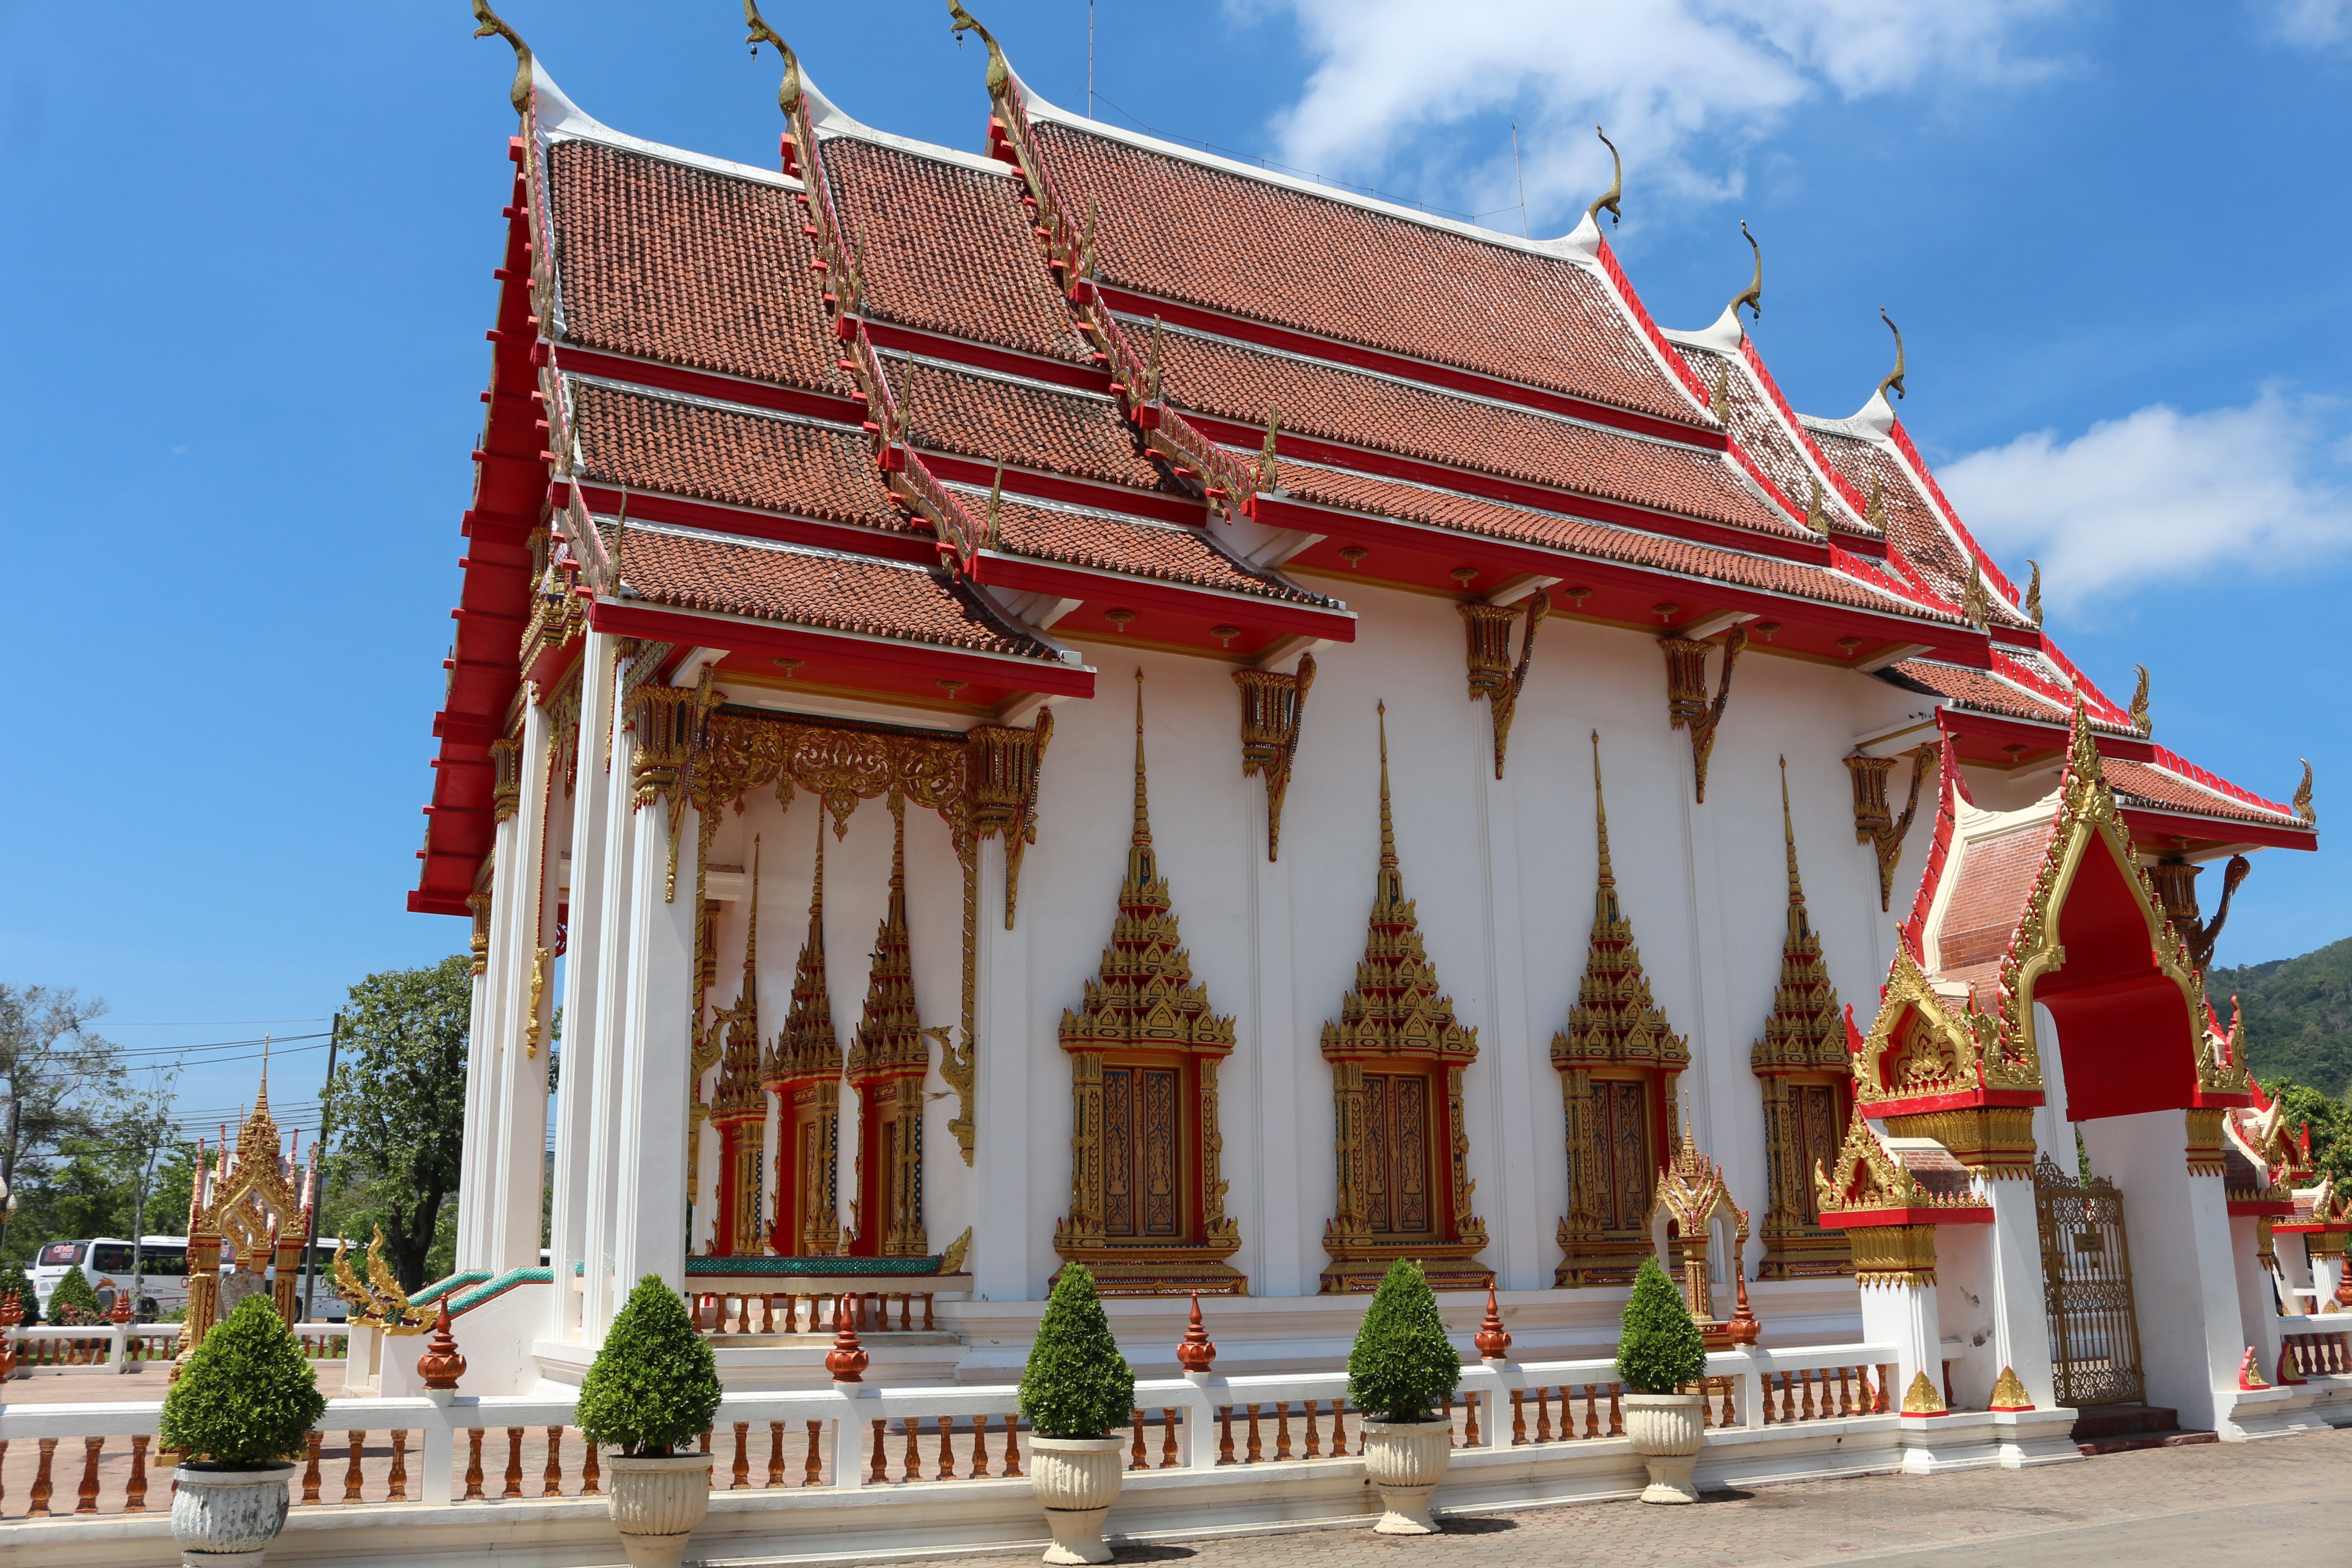
building, palace, holiday, buddhism, asia, place of worship, thailand, temple, shrine, chinese architecture, gorgeous, wat, phuket, hindu temple, historic site, watchalong